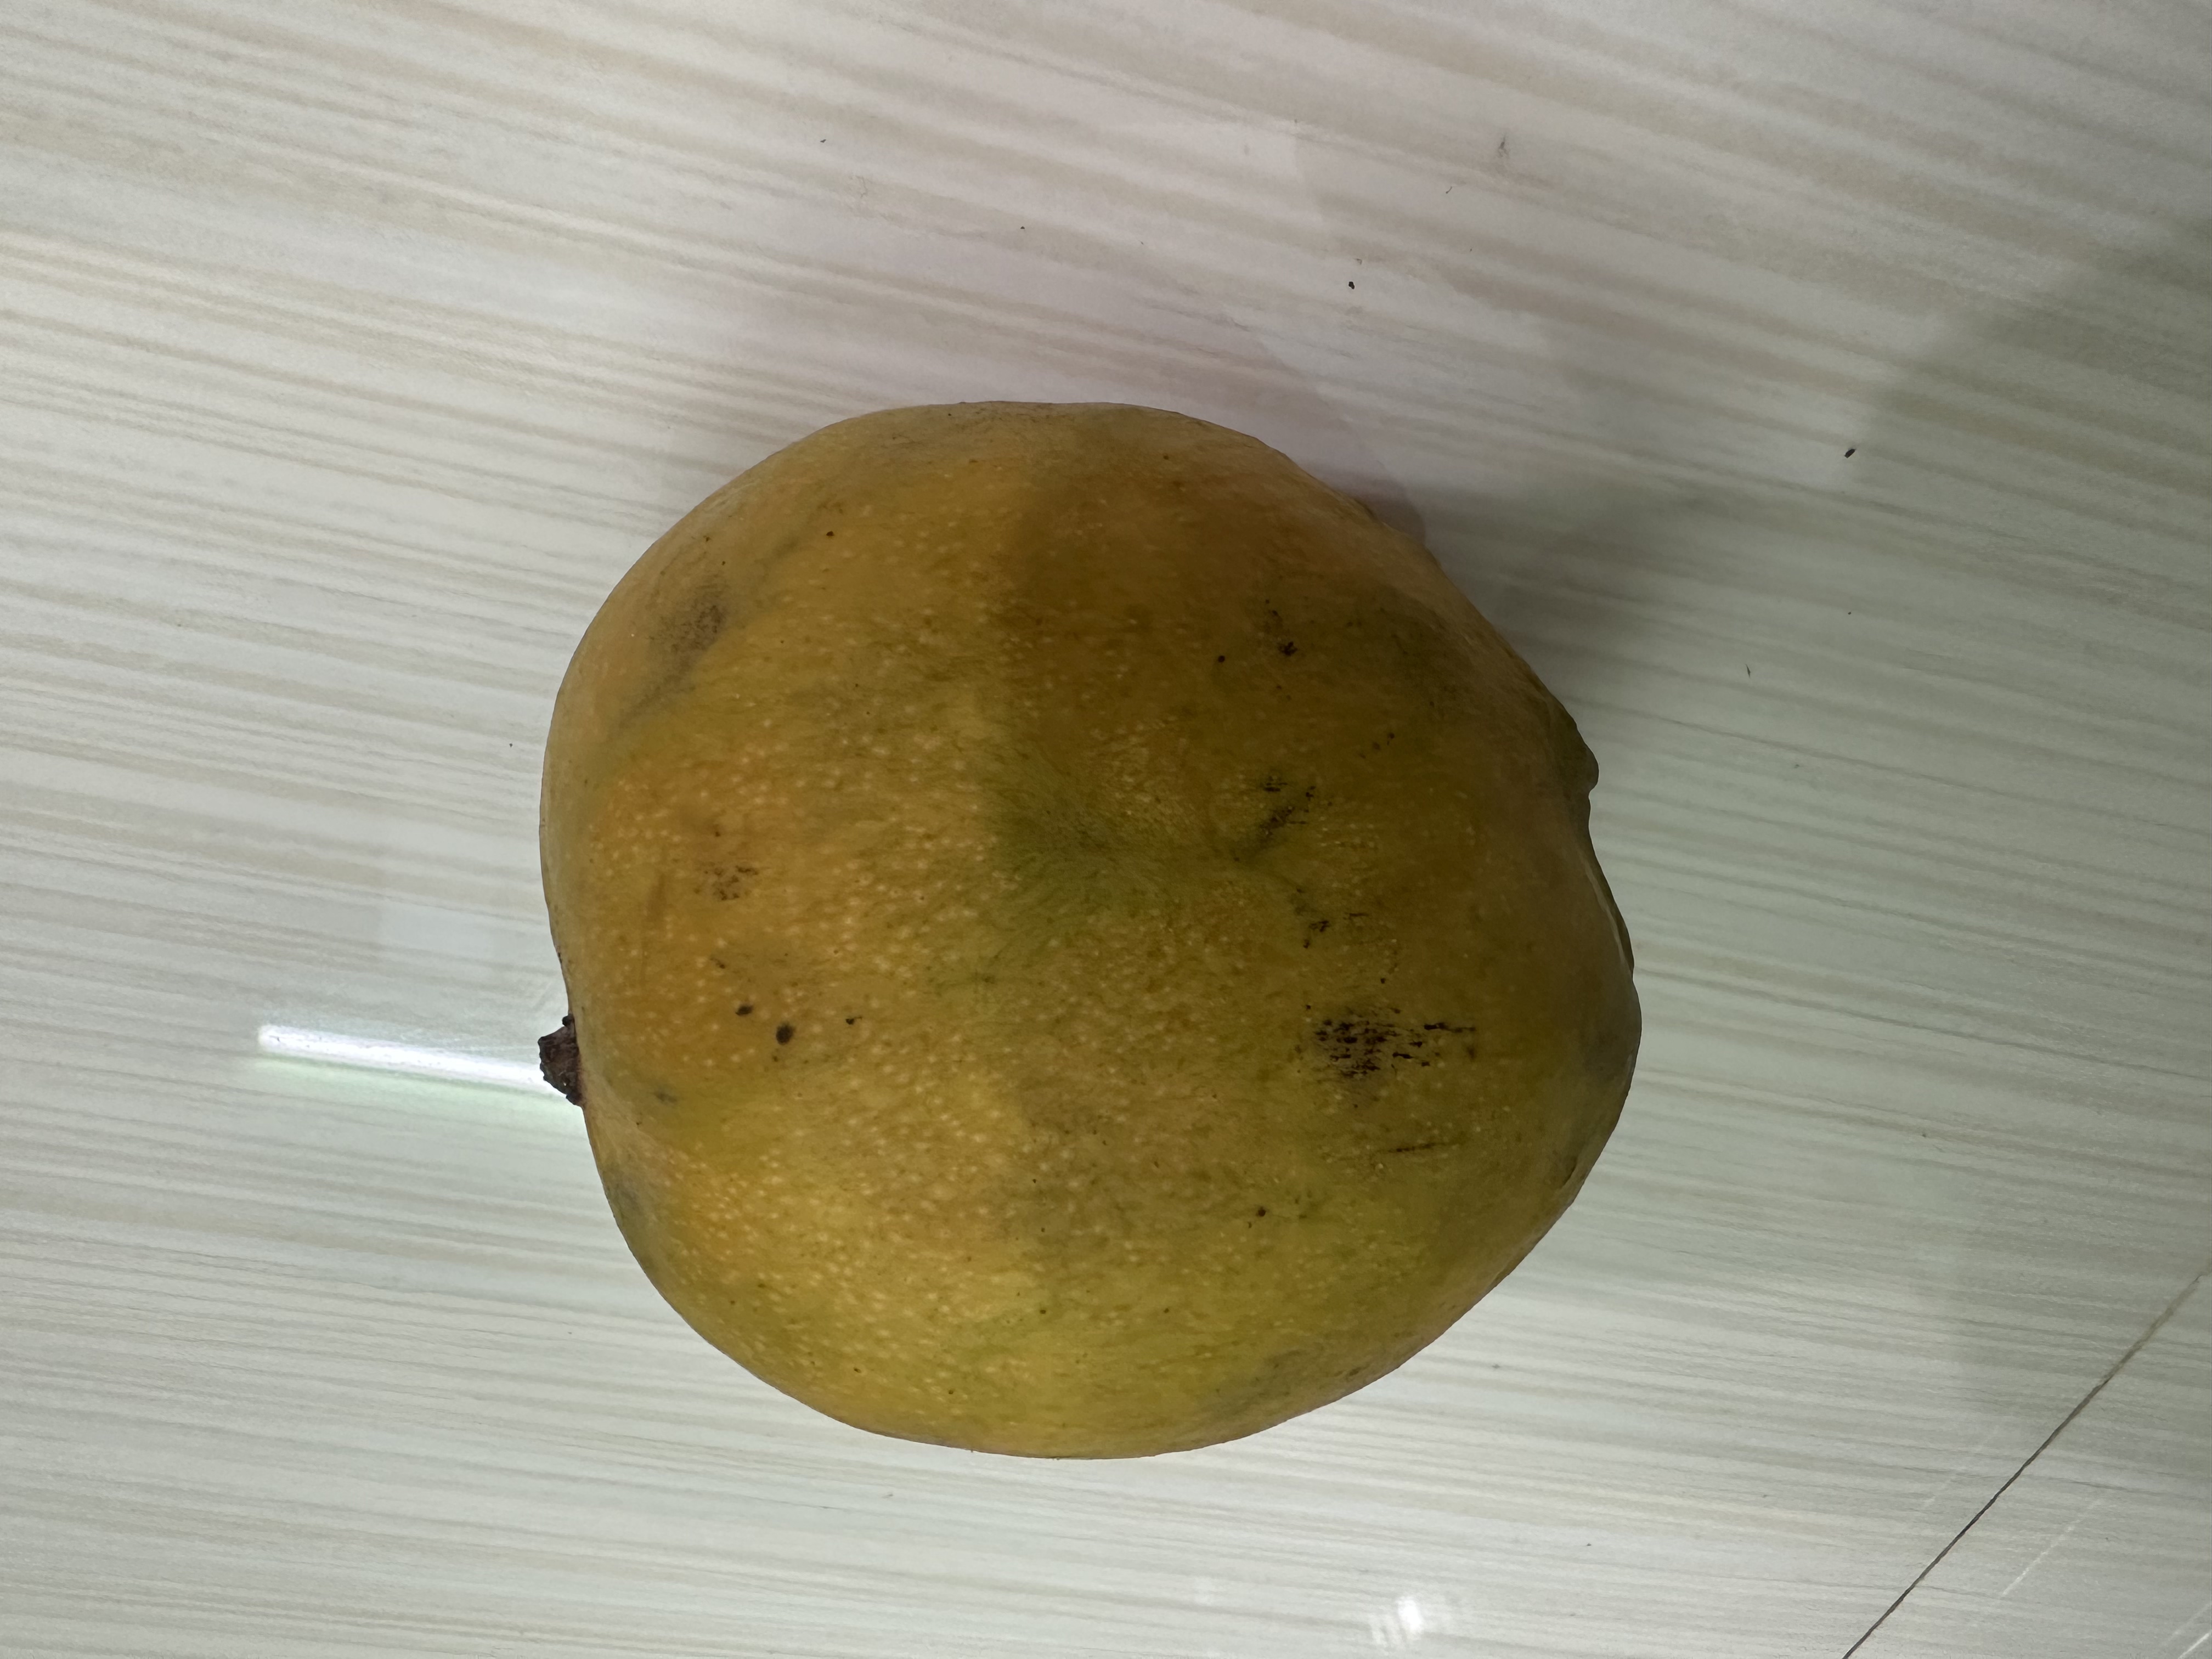
Mango variety: Bari-4